Uchimizu

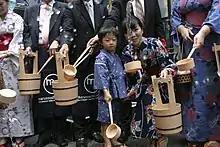
Participants in an "uchimizu" ceremony in New York City

Traditionally, this was done with a bucket and ladle and the sprinkler would wear a "yukata" or summer kimono. In its more modern forms, various green groups have used the Internet to encourage people in Japan to do "uchimizu" with recycled water as a form of environmentally aware public courtesy.